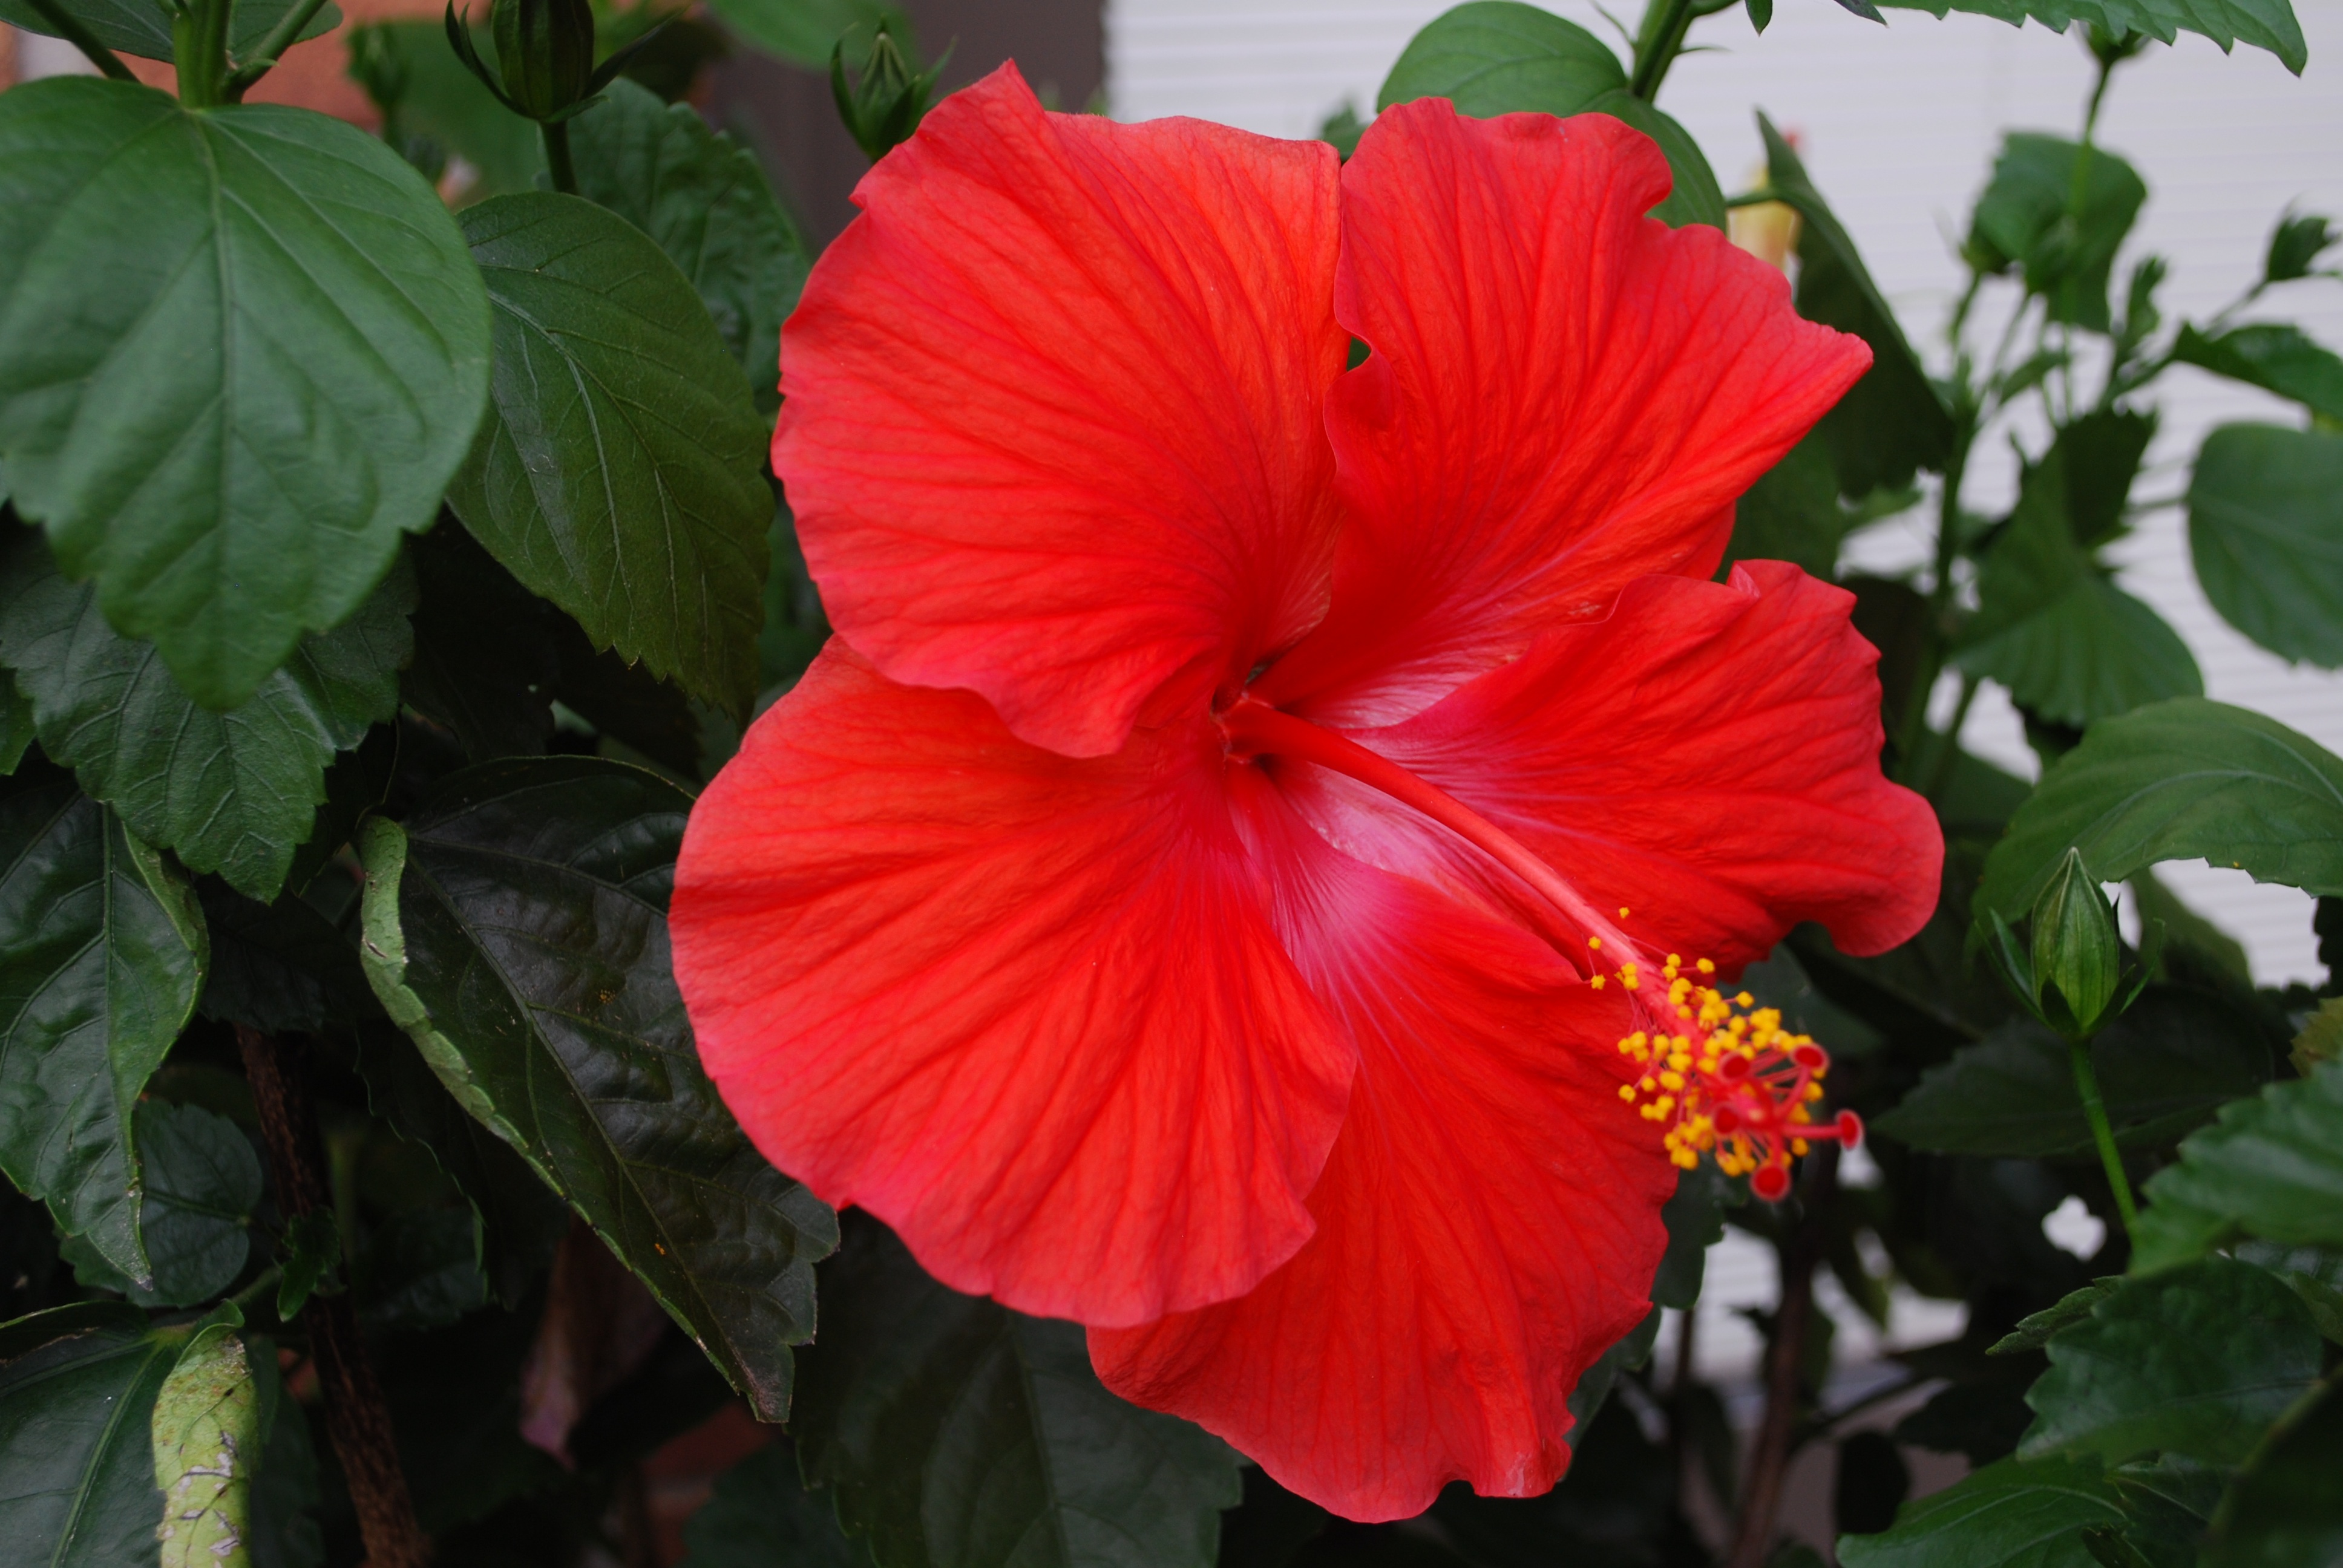
nature, plant, flower, petal, summer, spring, red, garden, flora, red flower, hibiscus, malvales, flowering plant, china rose, chinese hibiscus, annual plant, land plant, mallow family